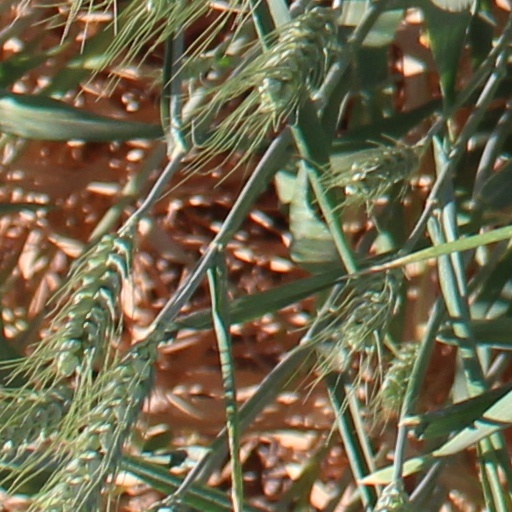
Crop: wheat